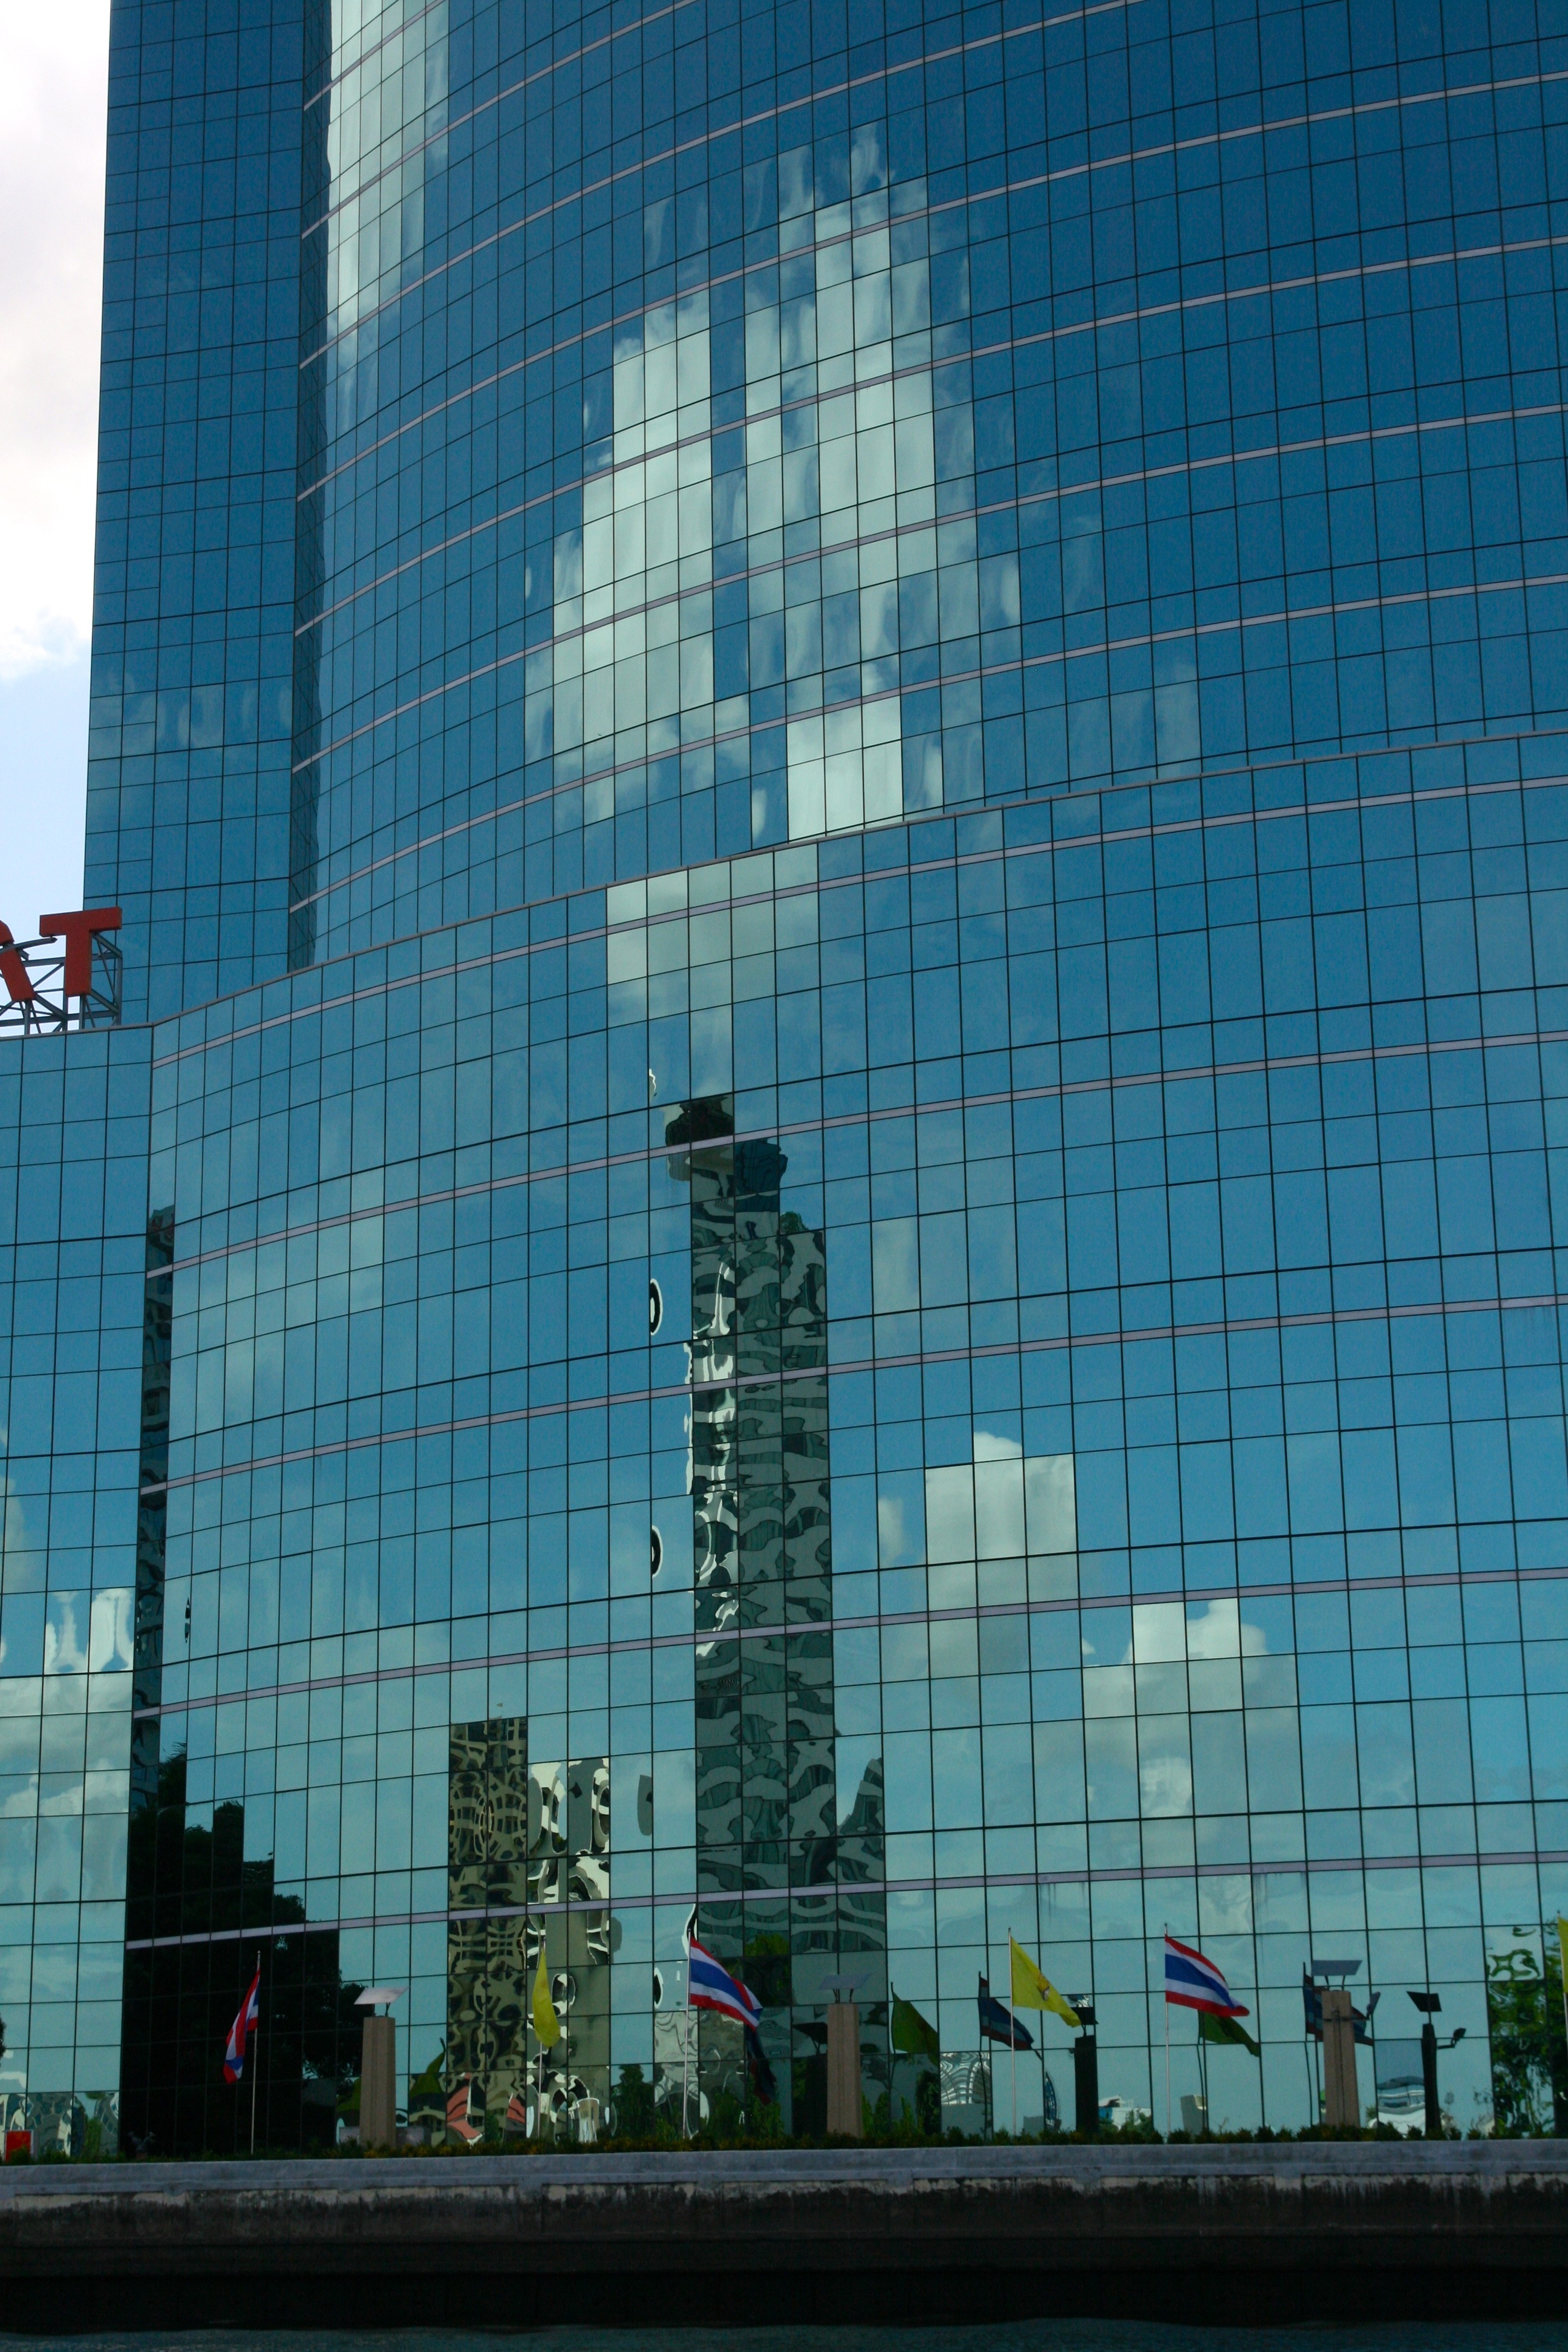
architecture, sky, skyline, window, glass, building, city, skyscraper, cityscape, downtown, reflection, tower, office, landmark, facade, blue, business, tower block, outside, clouds, skyscrapers, buildings, symmetry, reflections, shape, metropolis, cites, urban area, human settlement, metropolitan area